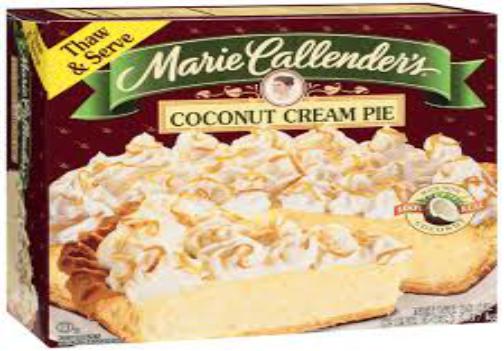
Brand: Marie Callender's
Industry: Food